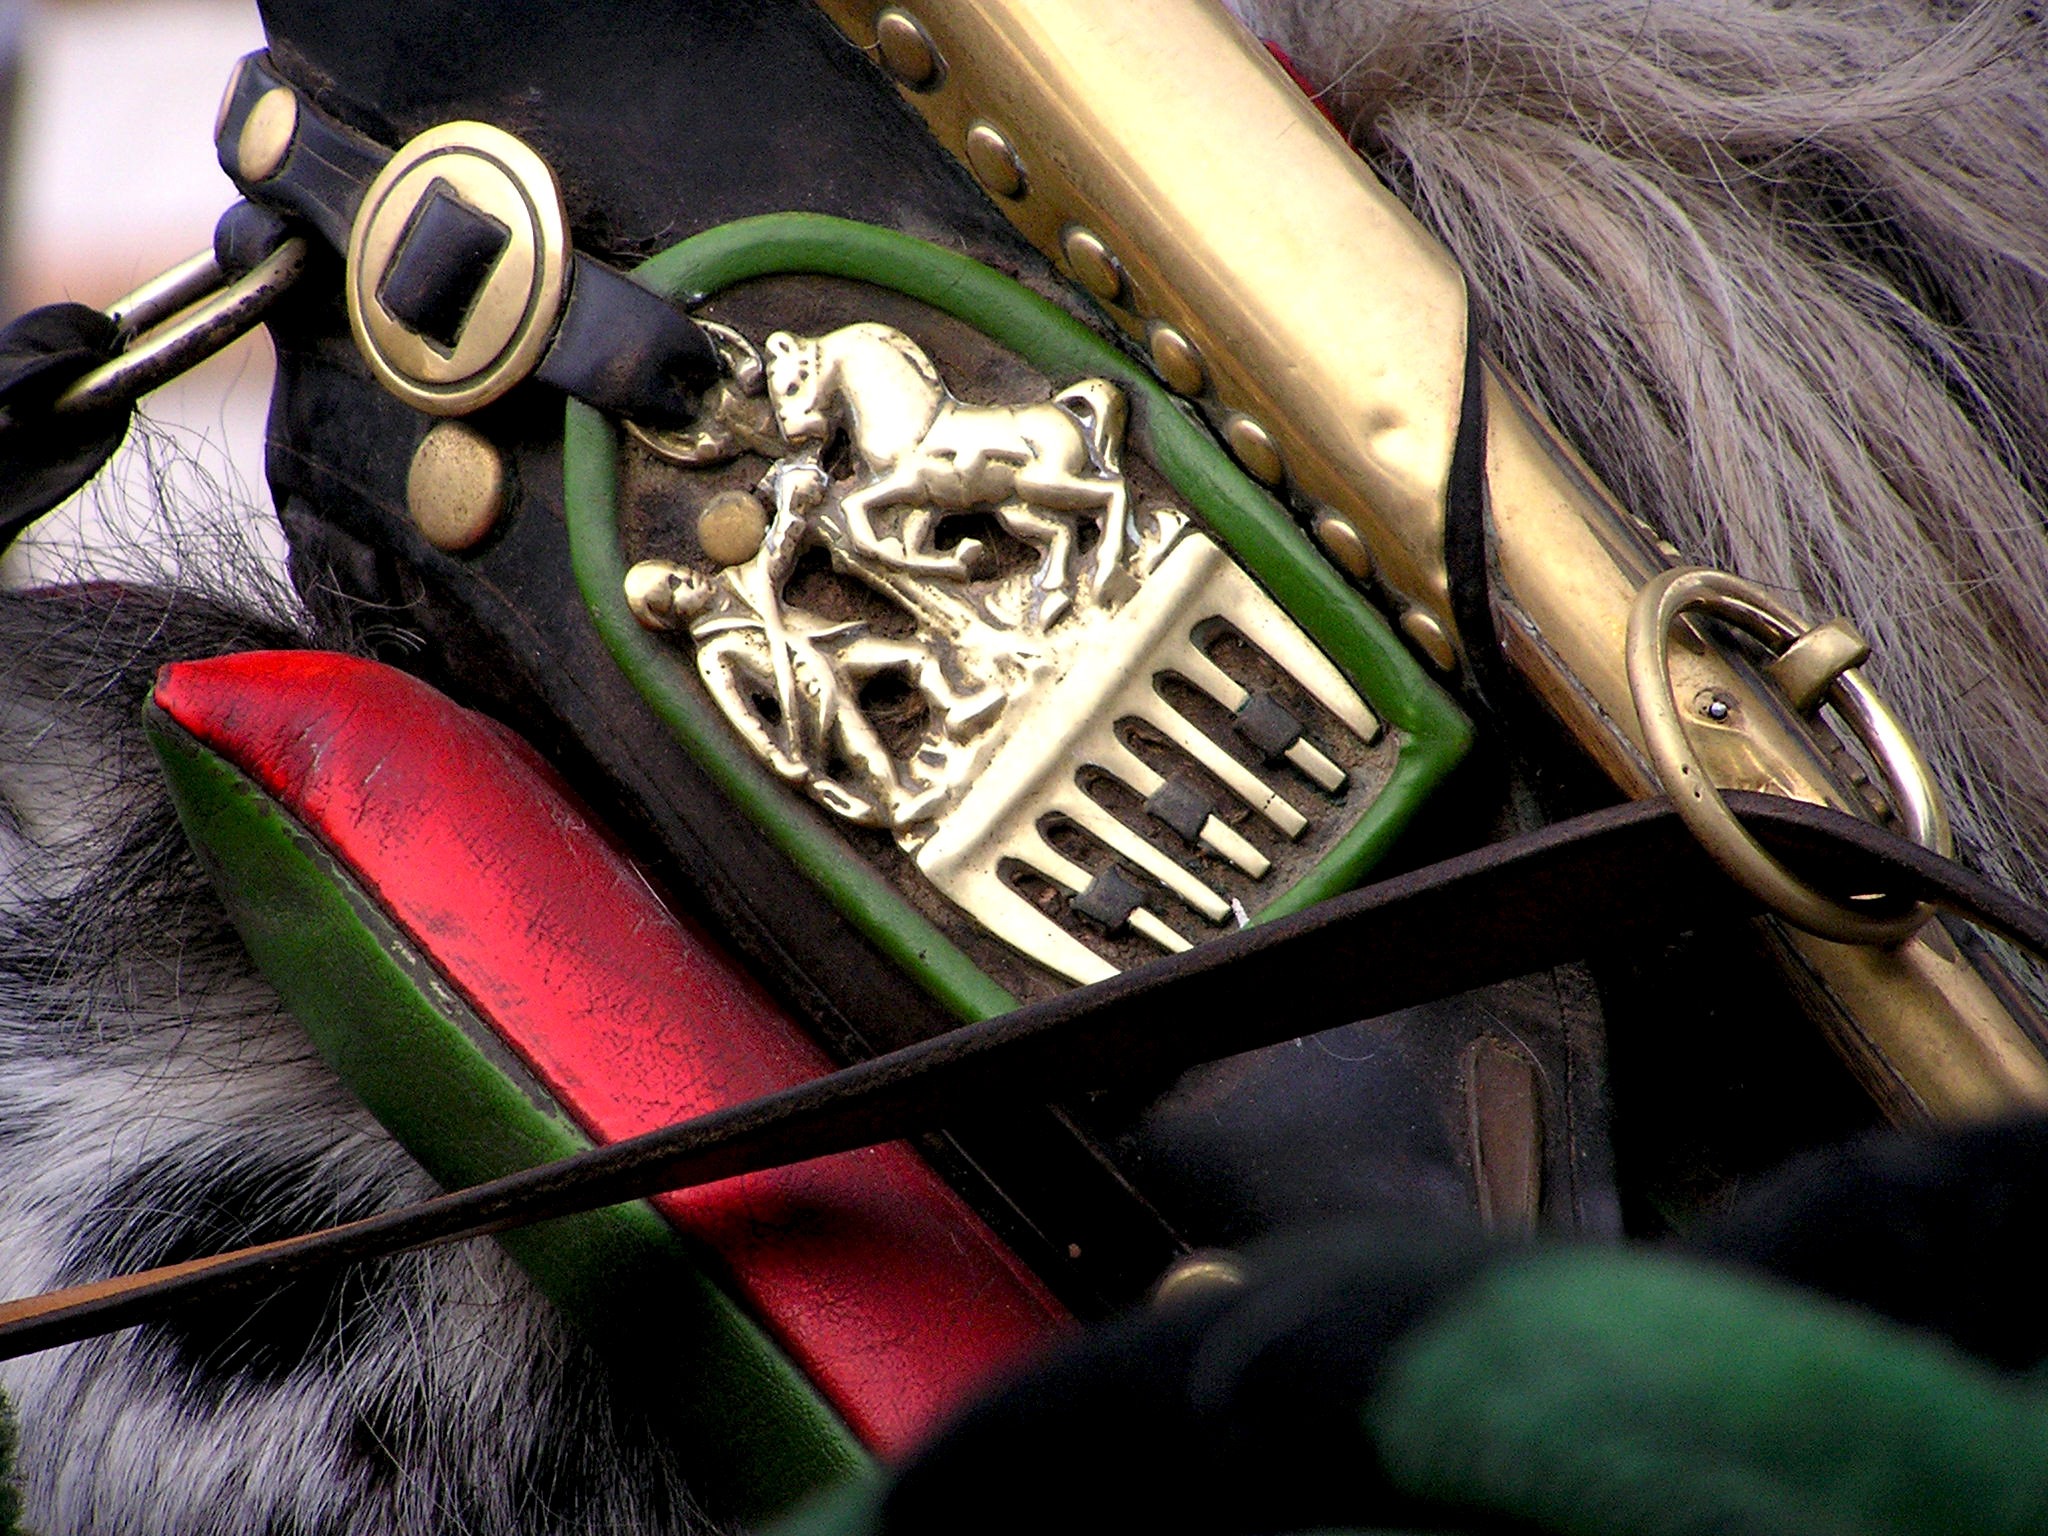
hand, green, horse, vienna, glasses, harness, fashion accessory